Battle of Chickamauga

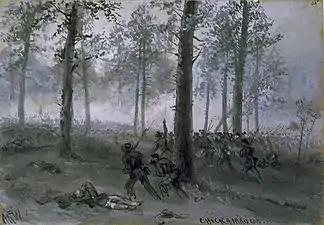
Confederate troops advancing at Chickamauga (drawing by Alfred R. Waud)

Bushrod Johnson's division took the wrong road from Ringgold, but eventually headed west on the Reed's Bridge Road. At 7a.m. his men encountered cavalry pickets from Col. Robert Minty's brigade, guarding the approach to Reed's Bridge. Being outnumbered five to one, Minty's men eventually withdrew across the bridge after being pressured by elements of Forrest's cavalry, but could not destroy the bridge and prevent Johnson's men from crossing. At 4:30 p.m., when Johnson had reached Jay's Mill, Maj. Gen. John Bell Hood of Longstreet's Corps arrived from the railroad station at Catoosa and took command of the column. He ordered Johnson to use the Jay's Mill Road instead of the Brotherton Road, as Johnson had planned.